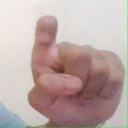
अक्षर: इ